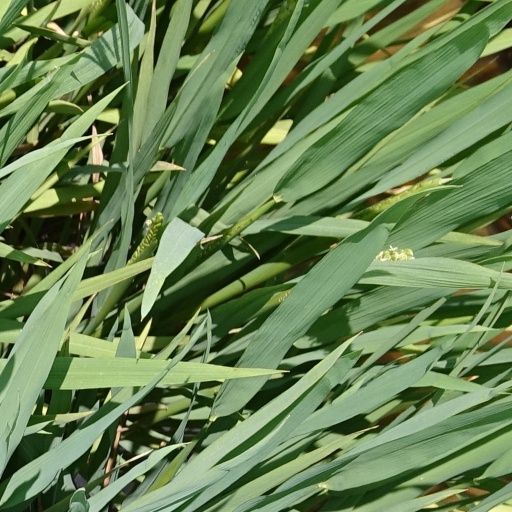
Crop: rice